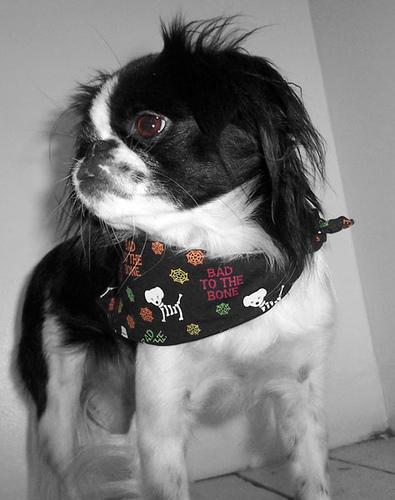
Animal: dog
Breed: japanese chin